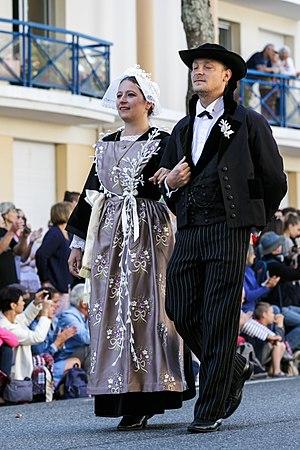
Festival Interceltique de Lorient 2017 - Grande parade des nations celtes - Lauriane Martinet, reine d'Arvor 2016 (Vannes)
Les fêtes d’Arvor, sont une période de fête/manifestation de la culture bretonne, qui font vibrer chaque année les rues de Vannes autour du 15 août.